Indigenous peoples of the Northwest Plateau

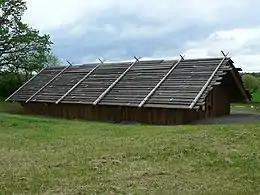
Cathlapotel longhouse, Washington

Plateau housing included longhouses roofed with summer tule mats. Tule, used for many purposes, is a tall, tough reed that grows in marshy areas and is sometimes called bulrush. For winter quarters, the people dug a pit a few feet into the ground and constructed a framework of poles over it, meeting in a peak above. They covered this with tule mats or tree bark. Earth was piled up around and partially over the structure to provide insulation to the semi-subterranean shelter. The large winter lodges were shared by several families; they were rectangular at the base and triangular above. They were built with several layers of tule; as the top layers of tule absorbed moisture, they swelled to keep moisture from reaching lower layers and the inside of the lodge.